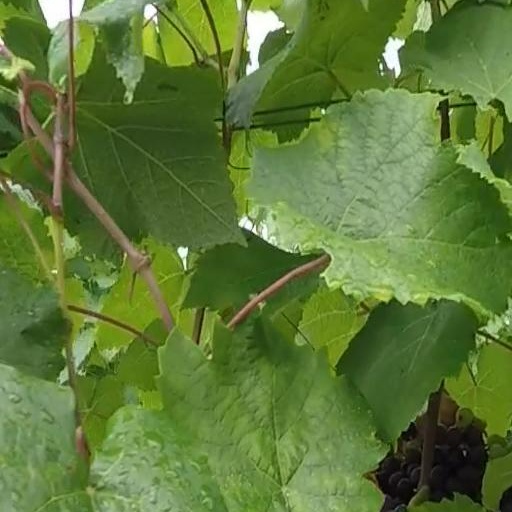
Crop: grape